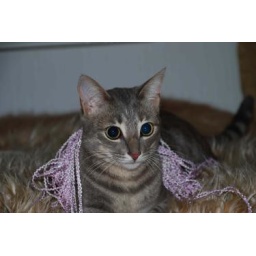
Misha, Aberdeen, Misha splashes her paws in her water bowl to let me know it's 'Whiskas time'